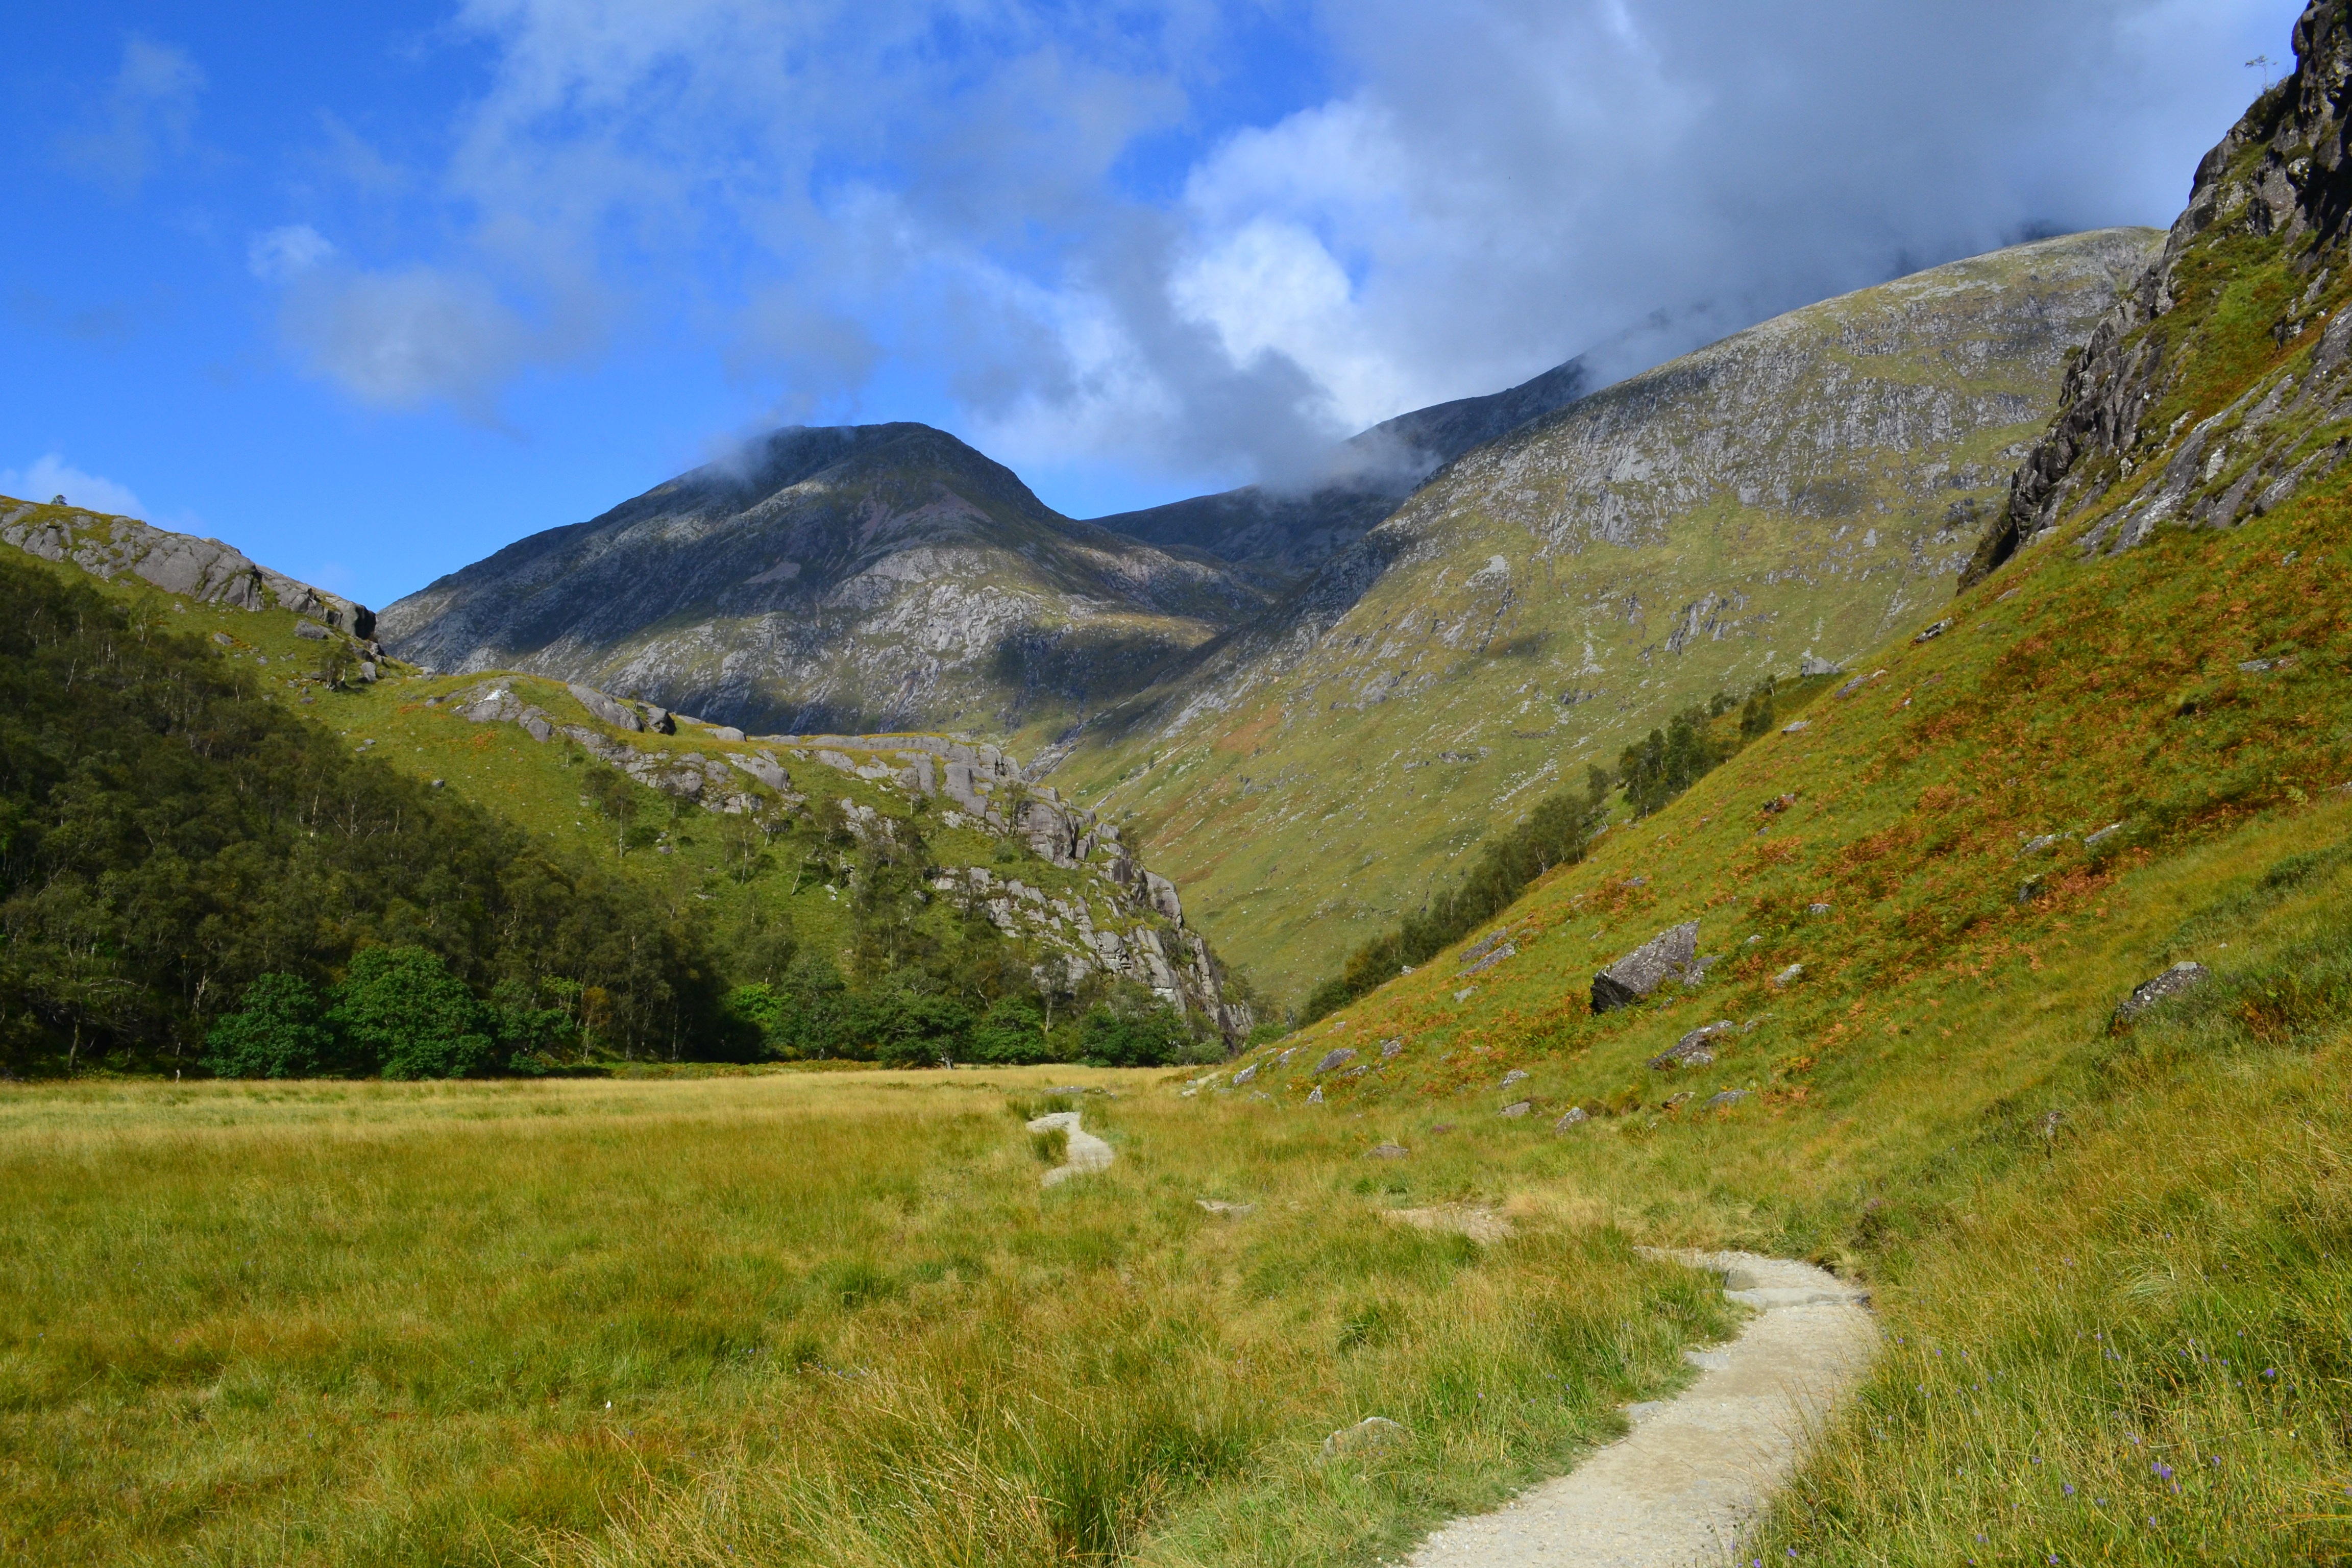
landscape, grass, wilderness, walking, mountain, trail, meadow, countryside, hill, lake, valley, mountain range, travel, pasture, highland, ridge, alps, grassland, plateau, scotland, scottish, fell, loch, ecosystem, rural area, landform, tarn, mountain pass, geographical feature, mountainous landforms